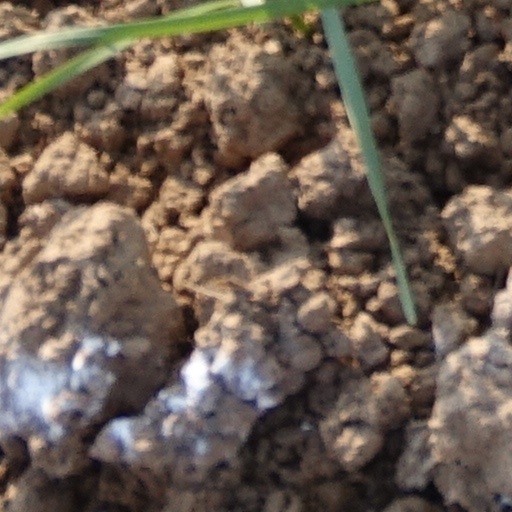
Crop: wheat